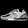
Label: Sneaker